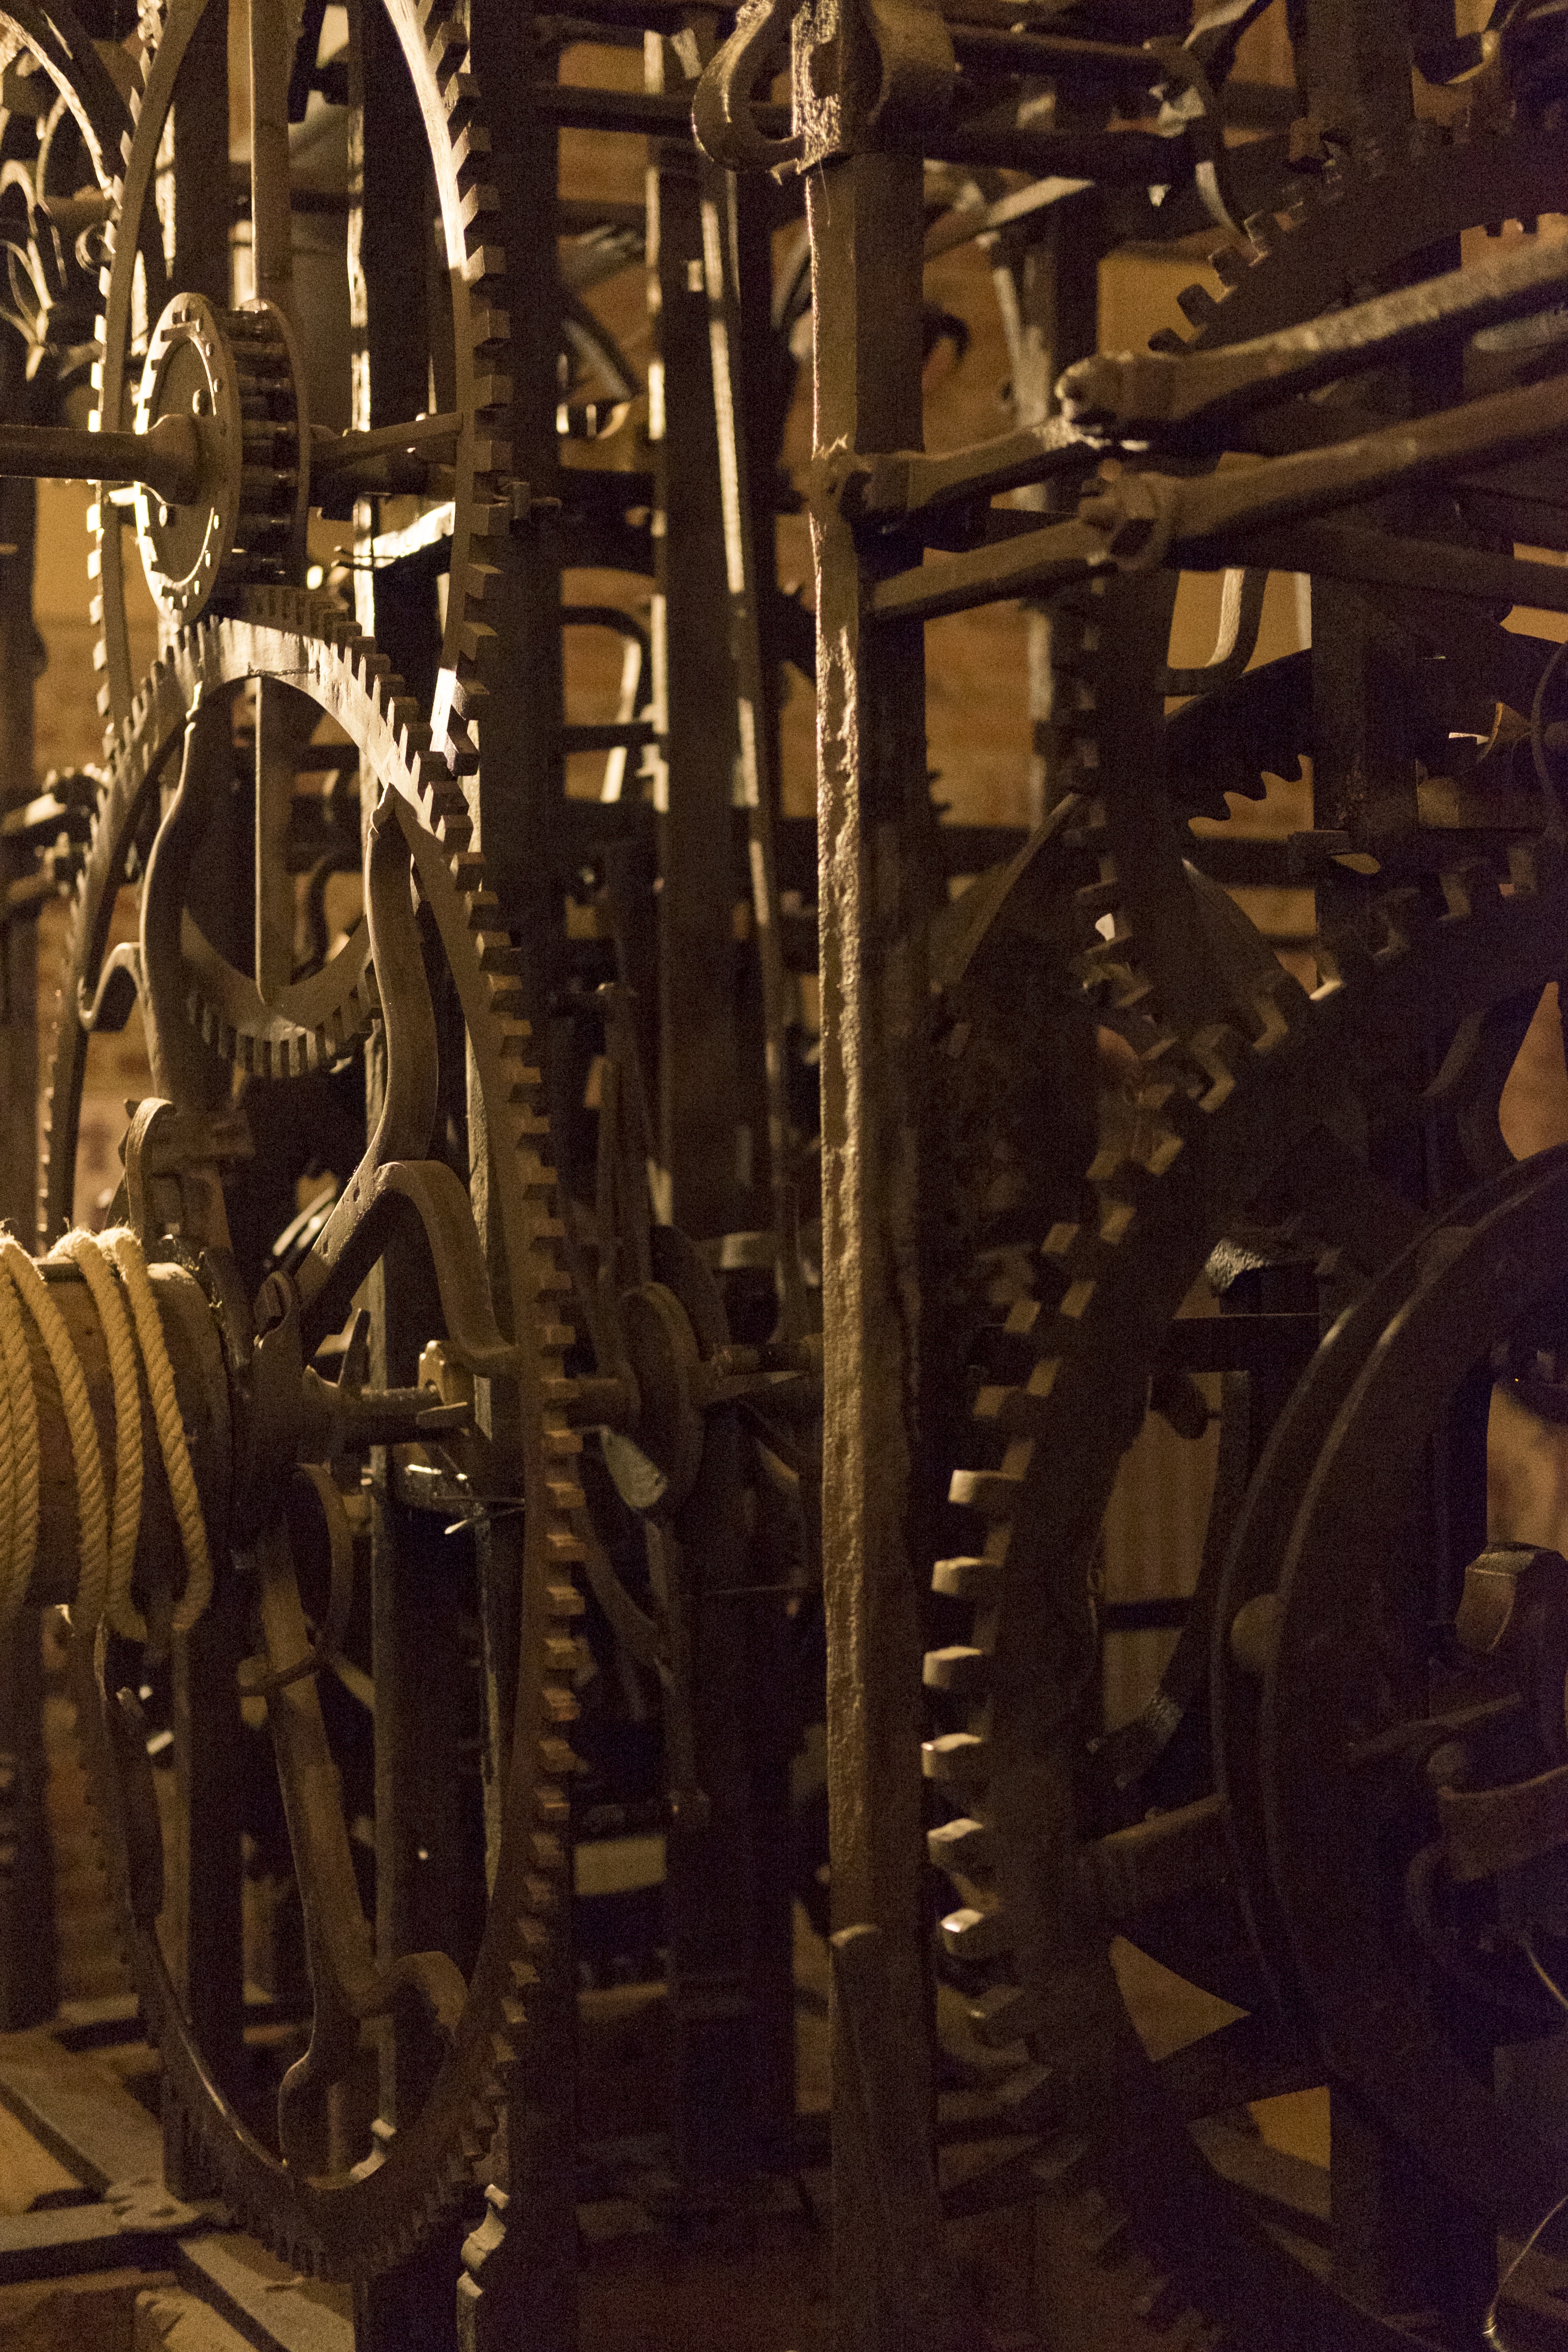
structure, wood, wheel, gear, metal, art, colors, iron, heritage, tourist attraction, mechanics, mons